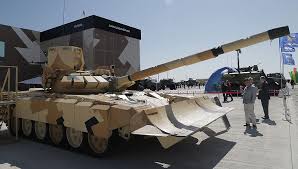
Label: T-72